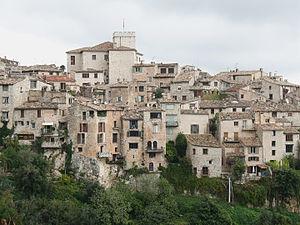
Tourrettes-sur-Loup, Alpes-Maritimes, France